Steve Hawkins

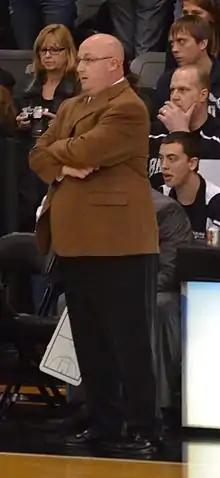
Hawkins in a 2011 game against Oakland University

Stephen Greg Hawkins (born August 3, 1962) is an American college basketball coach. He is currently an assistant men's basketball coach for Southern Illinois University Carbondale, a position he has held since 2024. He had previously served as the head coach at Western Michigan University and Quincy University.